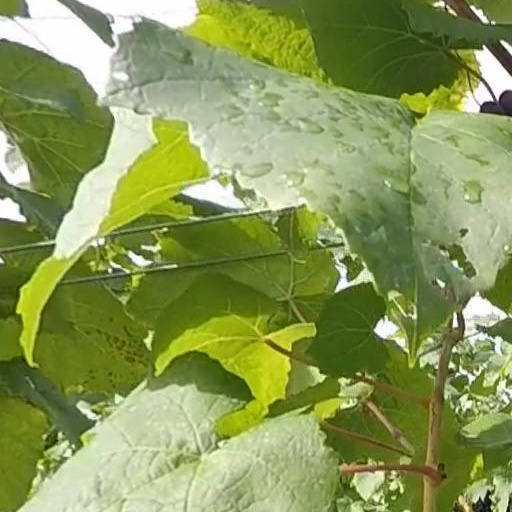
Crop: grape